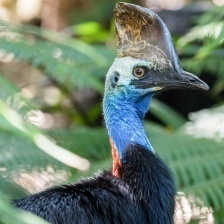
Species: CASSOWARY
Scientific name: CASUARIUS